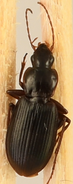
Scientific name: Calathus advena
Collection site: Rocky Mountains NEON (RMNP), plot RMNP_012